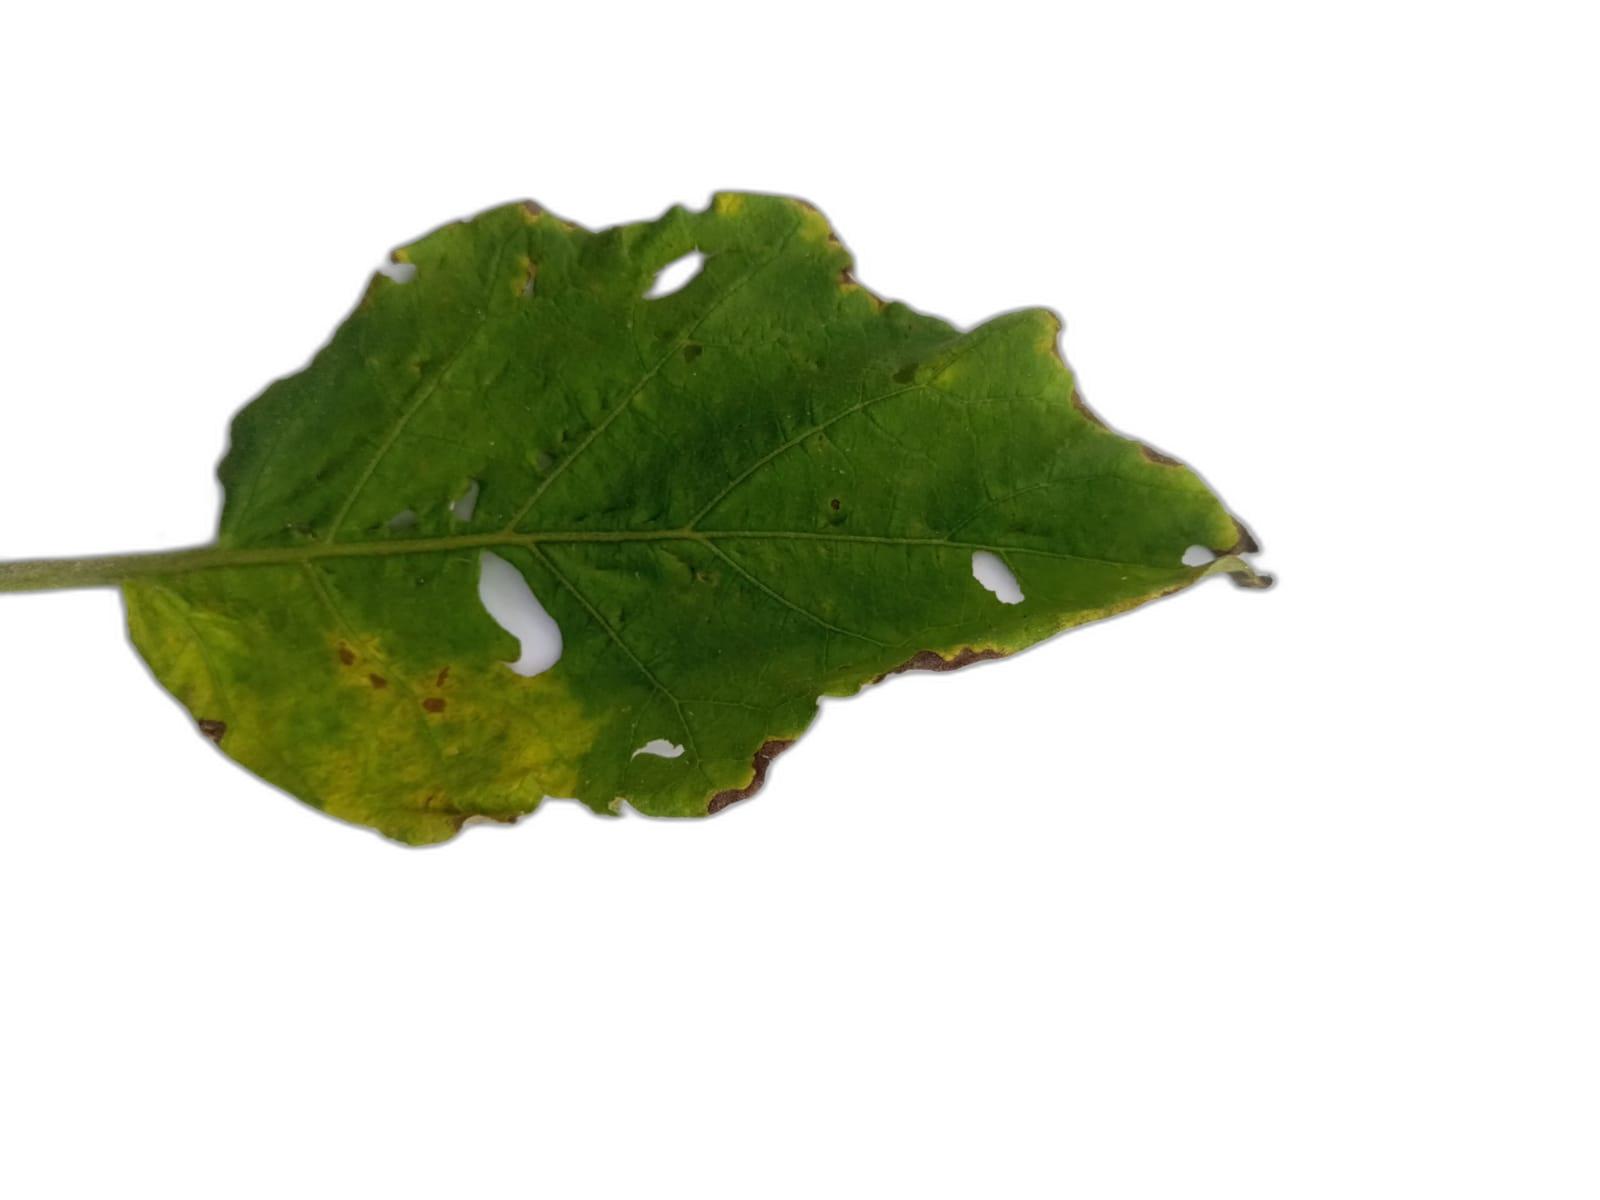
Label: Leaf Spot Disease